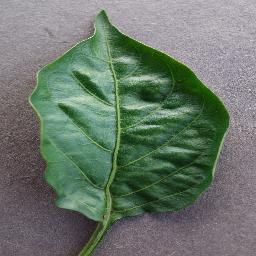
Label: Pepper,_bell___healthy